Digital accordion

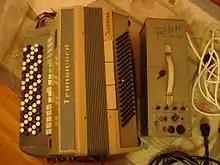
The Farfisa Transicord and its accompanying power supply and reverb cabinet.

The first electronic accordions were developed in the early 1960s by the Italian Farfisa company, which was formed by the merging of the Scandalli, Settimio Soprani, and Frontalini companies. Farfisa made reed organs using pressurized air (e.g., Microrgan and Pianorgan) and developed the first transistor accordion, the Farfisa Transicord. It was not truly designed to imitate an accordion's acoustic sound; an "accordion-shaped combo organ" would have been perhaps a more fitting name. There were no reeds in the purely electronic instrument. It was designed to be used in conjunction with Farfisa's amplifiers, and had a multi-pin cable that connected the controls of the accordion, with the controls of the amplifier, or the F/AR, an external reverb, preamp and power supply unit. The Transicord came in two models, a "standard" and a "DeLuxe." The Transicord DeLuxe includes organ percussion effects. Opening and closing the bellows engage an effect similar to the "tone boost" knee lever on Combo Compact model organs.